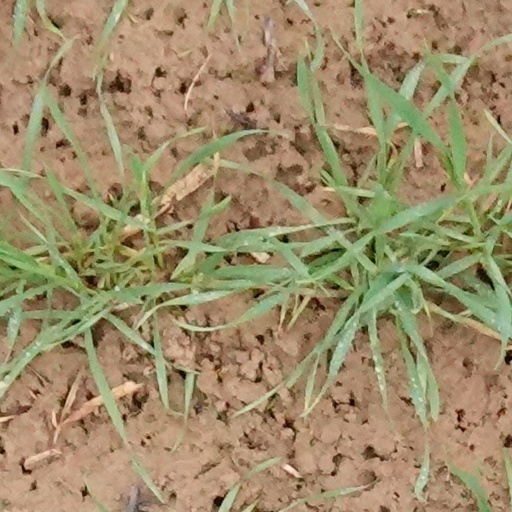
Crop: wheat